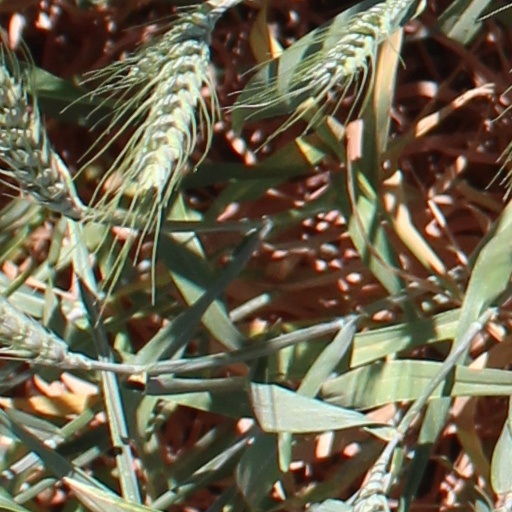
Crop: wheat